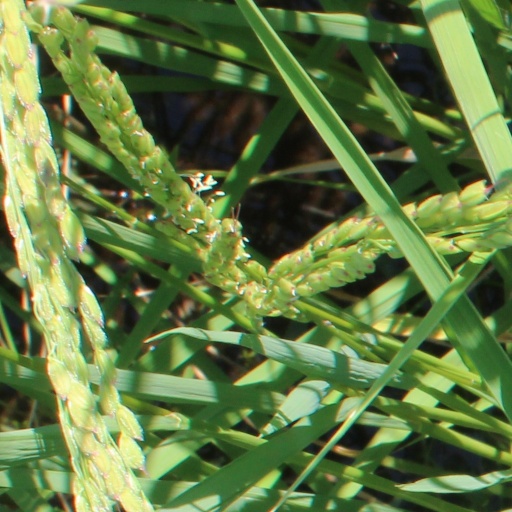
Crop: rice